Grenadier (manga)

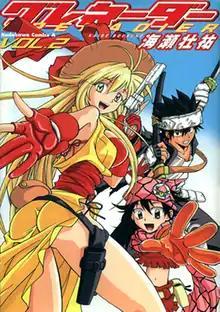
Second volume cover, featuring Rushuna Tendō (front), Mikan Kurenai (right), and Yajirō Kojima (back)

is a Japanese manga series written and illustrated by Sōsuke Kaise. It was serialized in Kadokawa Shoten's manga magazine "Monthly Shōnen Ace" from April 2002 to March 2005, with its chapters collected in seven volumes. In North America, the manga was initially licensed by Tokyopop and released in print from 2006 to 2008. It was later licensed for digital release by Viz Media and released in 2015.